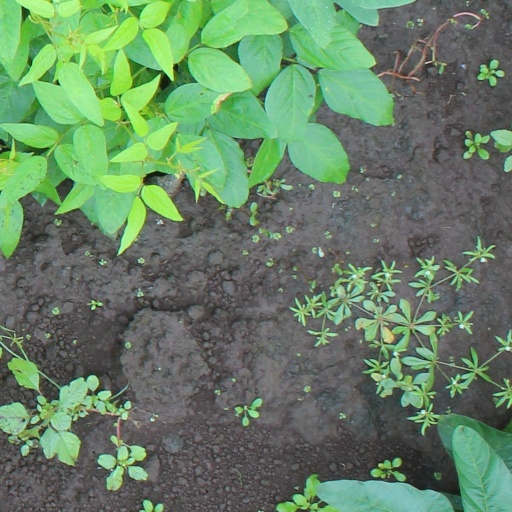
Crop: soybean